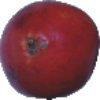
Label: Pomegranate 1